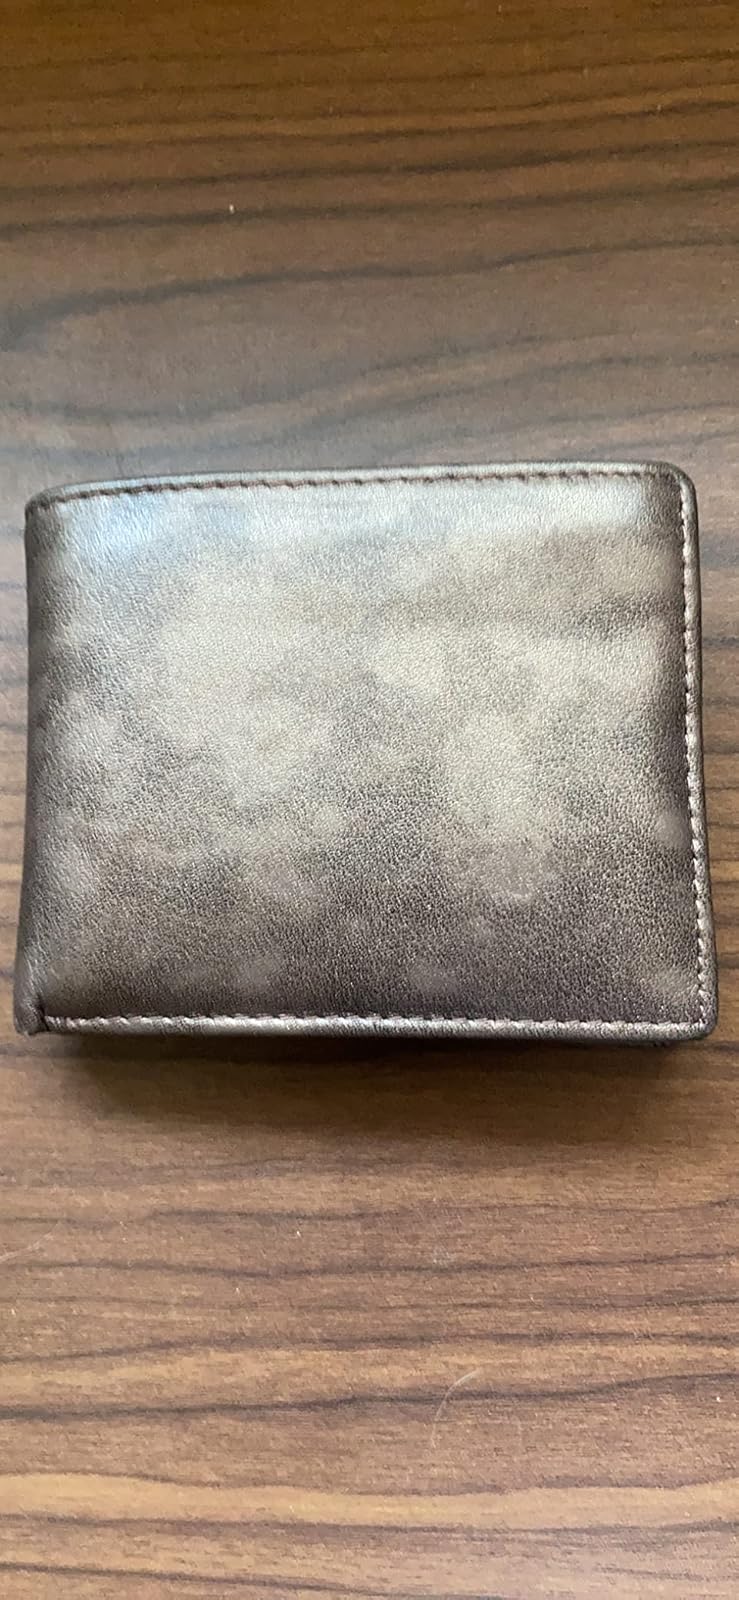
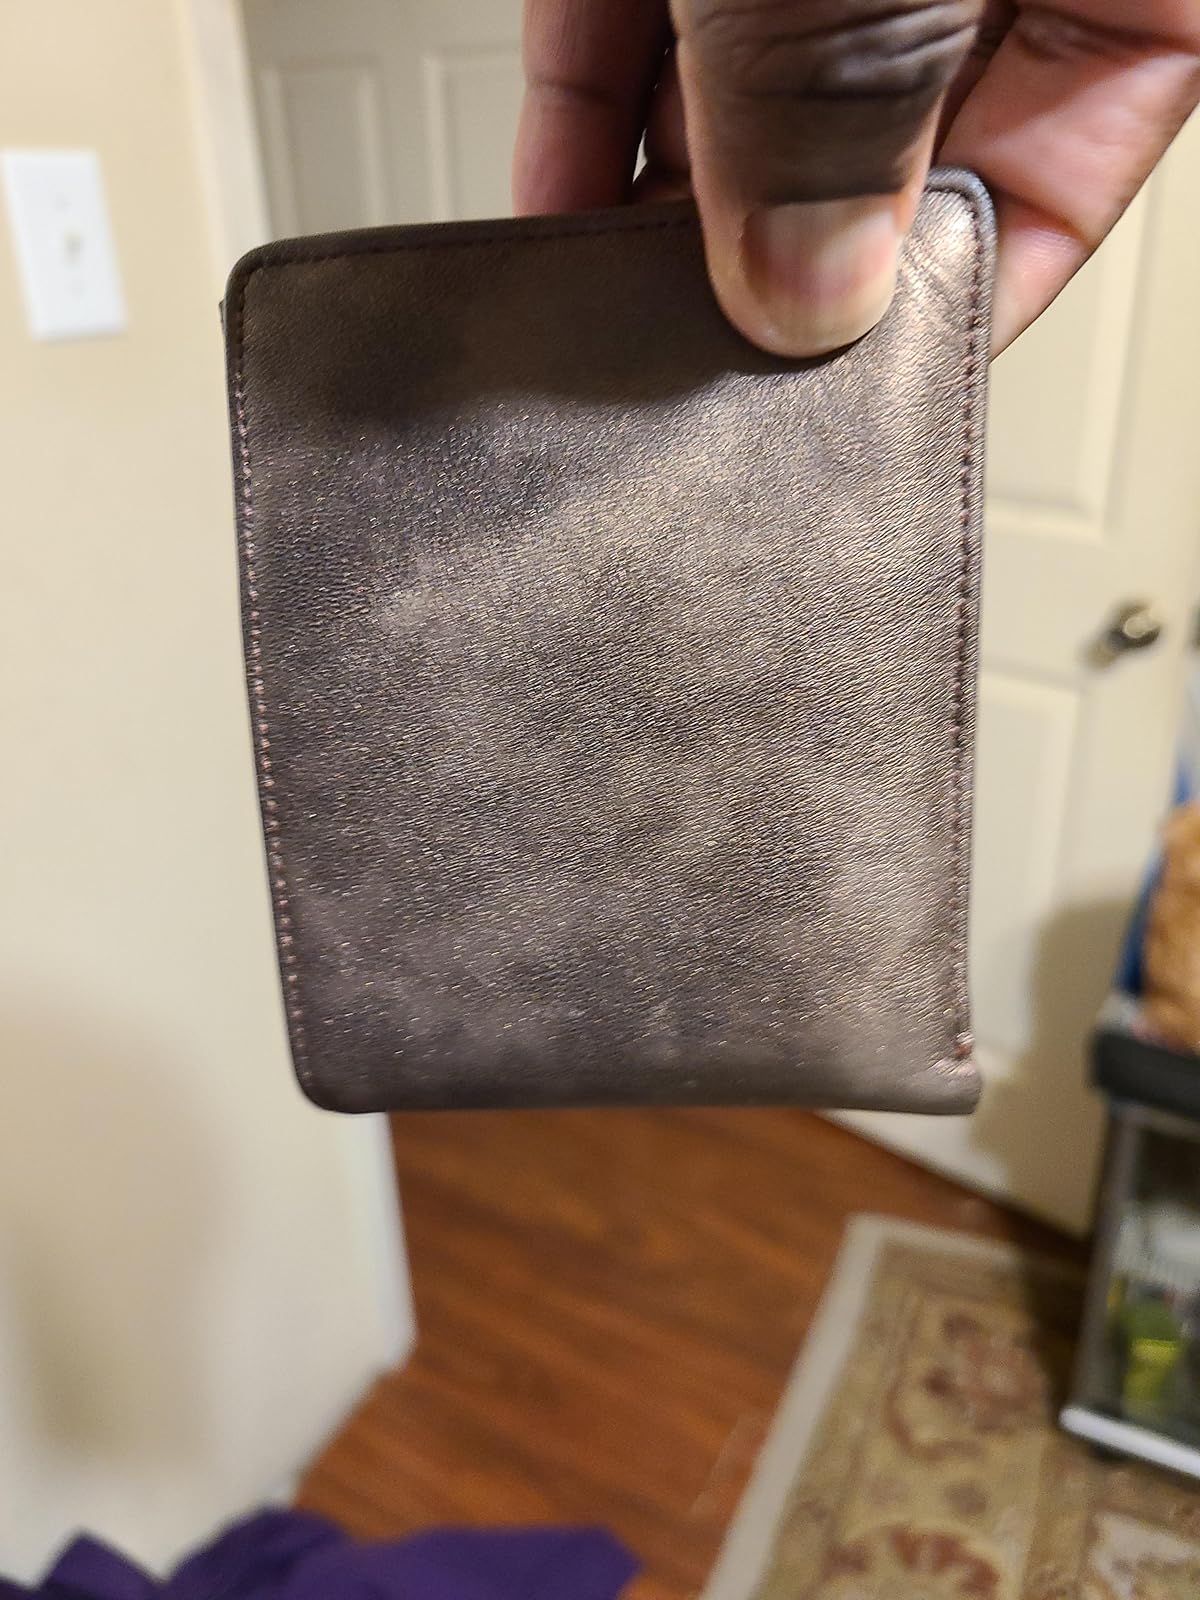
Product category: accessories_wallet
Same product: yes